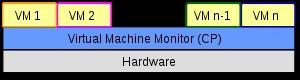
L’IBM 360 est un ordinateur fabriqué en 1965 par la firme International Business Machines. Cette machine comportait de nombreuses innovations, dont la compatibilité très grande entre machines par la microprogrammation, et rencontra un énorme succès pour l'époque. La série 360 a massivement contribué à imposer les ordinateurs dans le monde tant scientifique que des affaires.